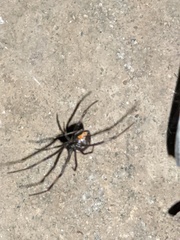
Species: Lactrodectus_hesperus